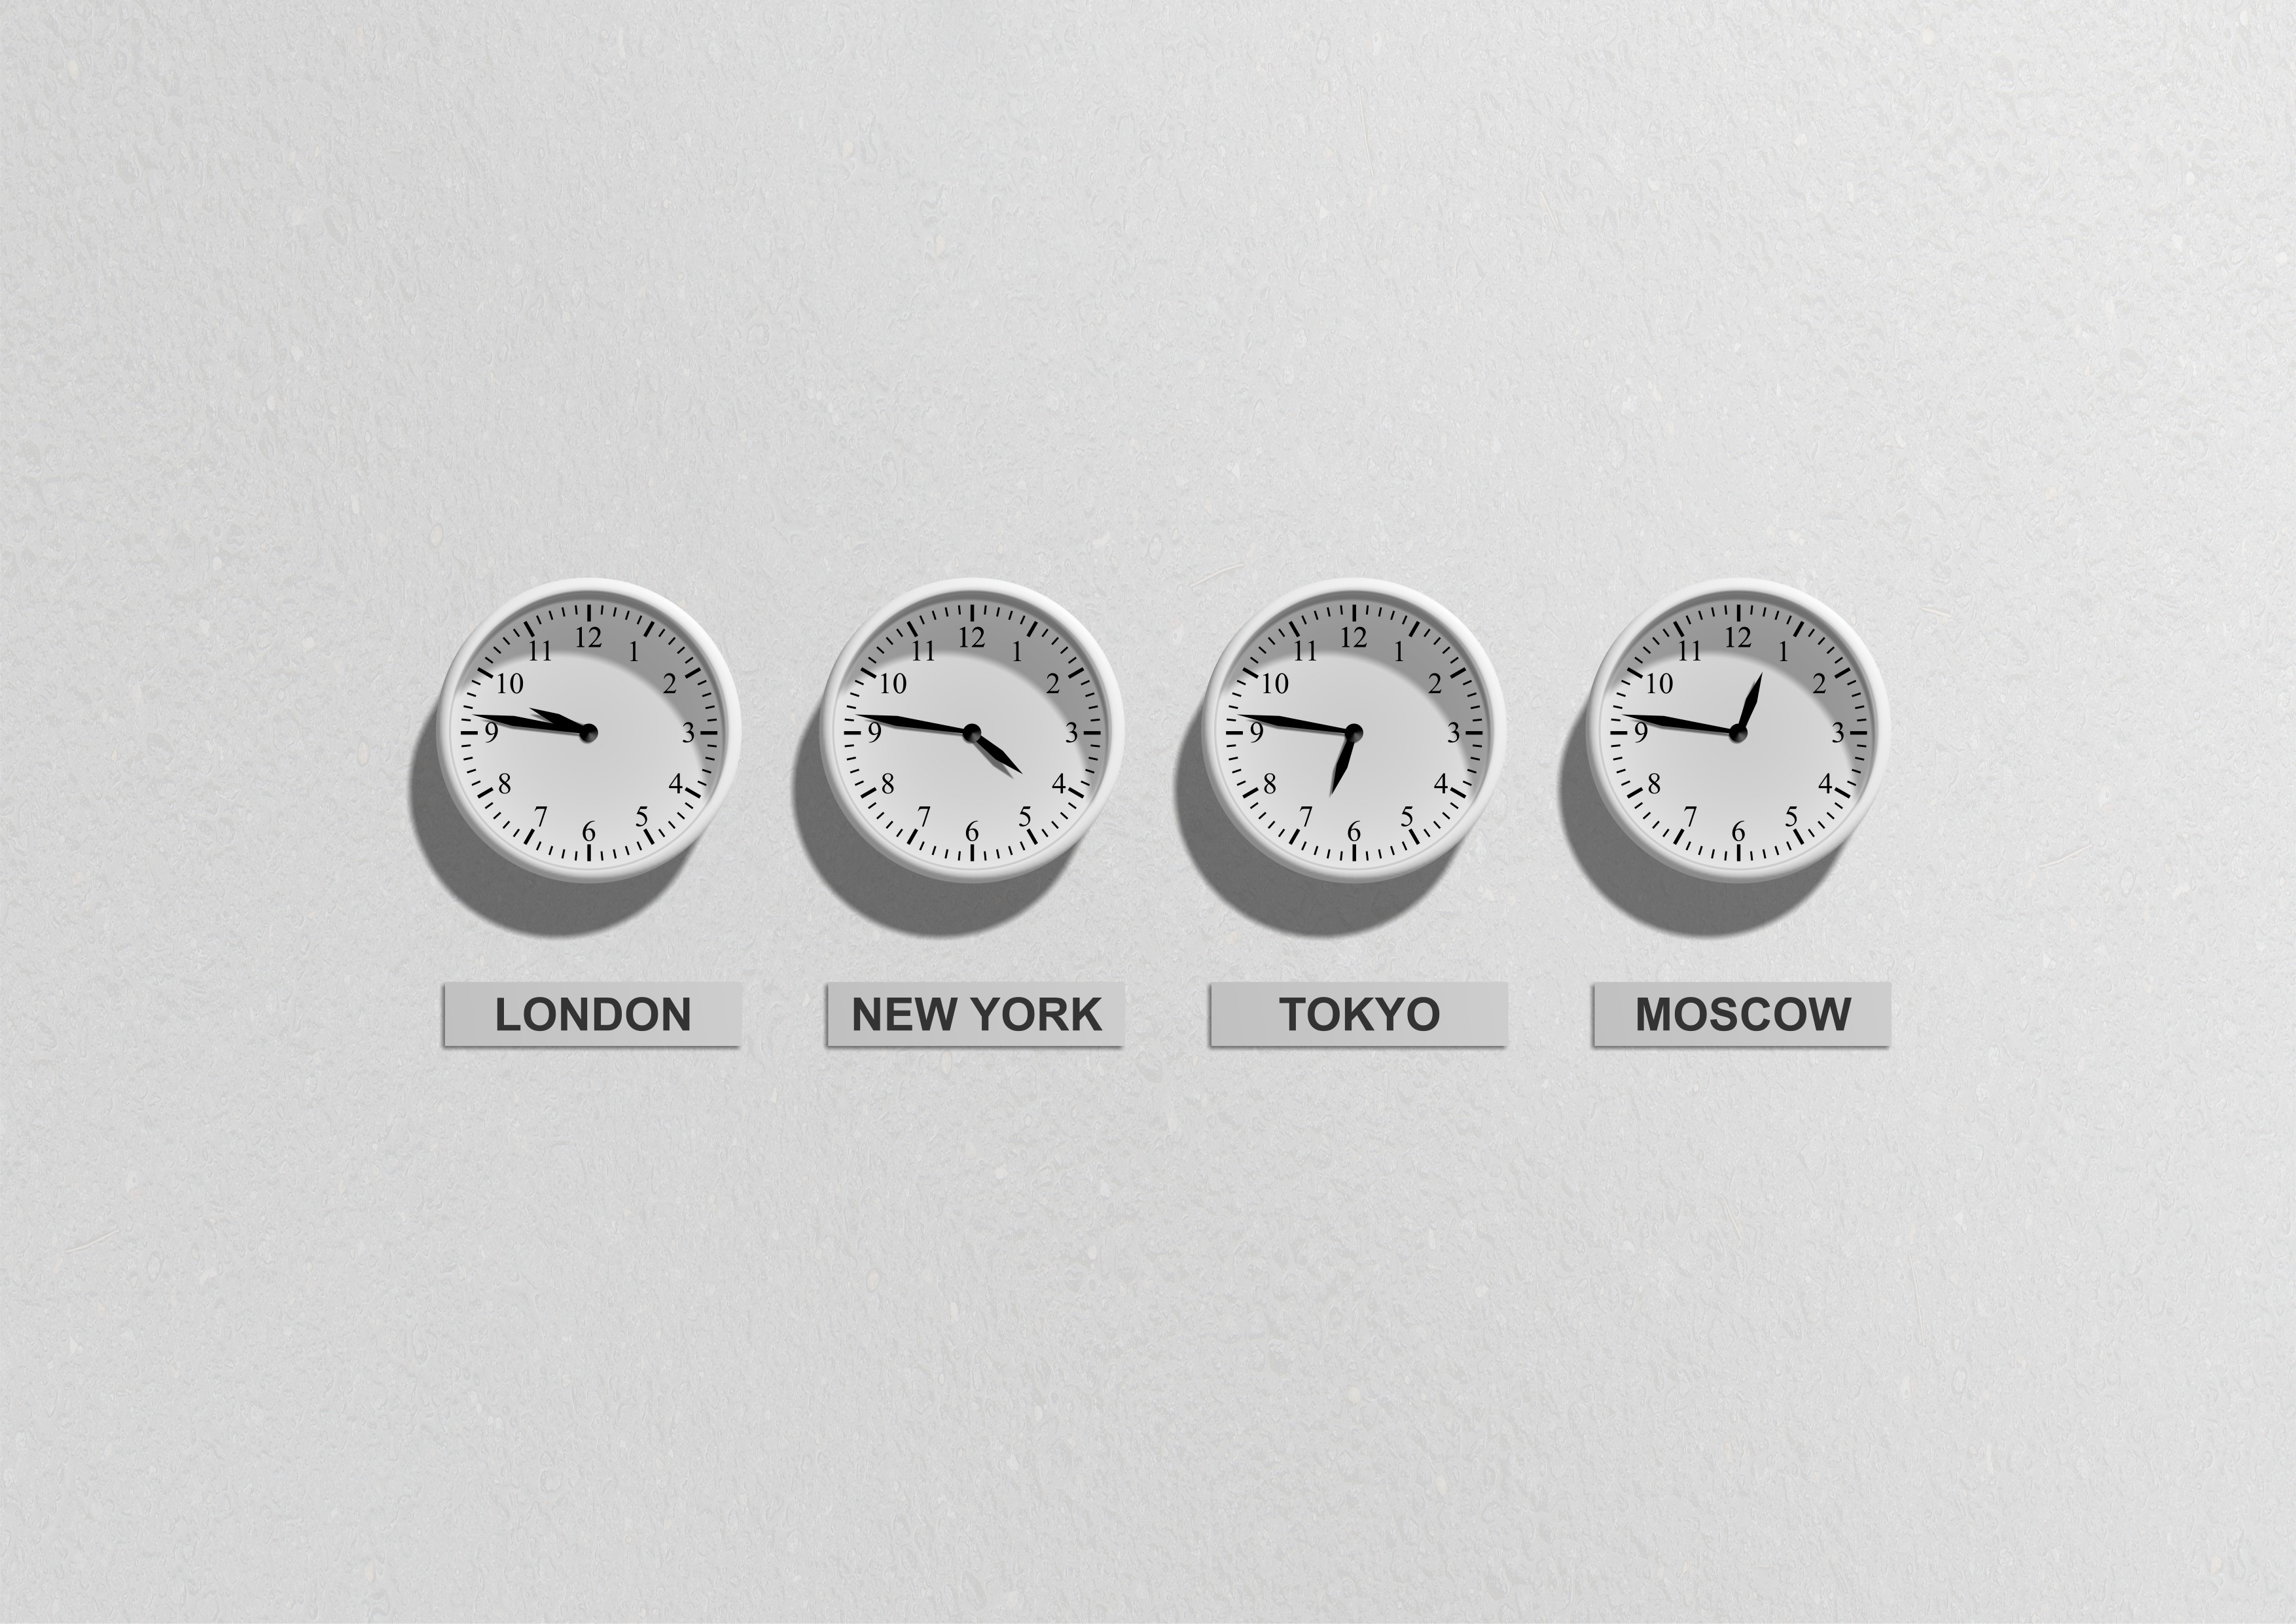
watch, clock, time, market, business, minute, circle, label, brand, product, font, drawing, logo, text, clocks, tips, hours, the market, stock exchange